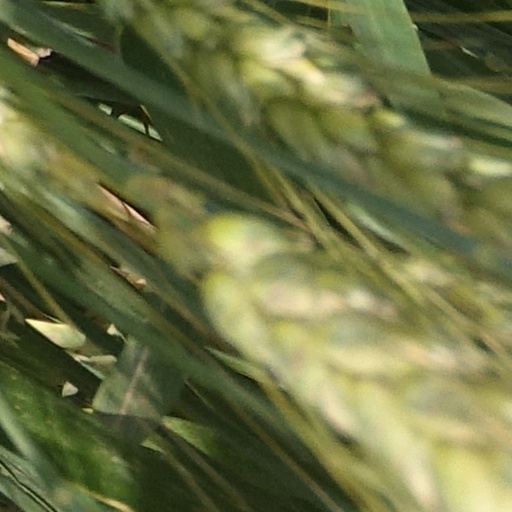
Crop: wheat